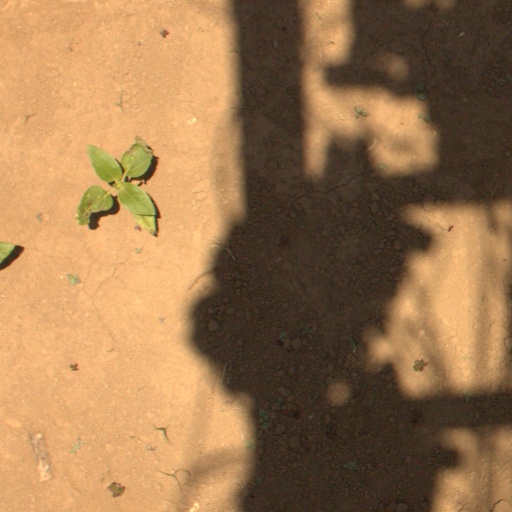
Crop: Jerusalem artichoke